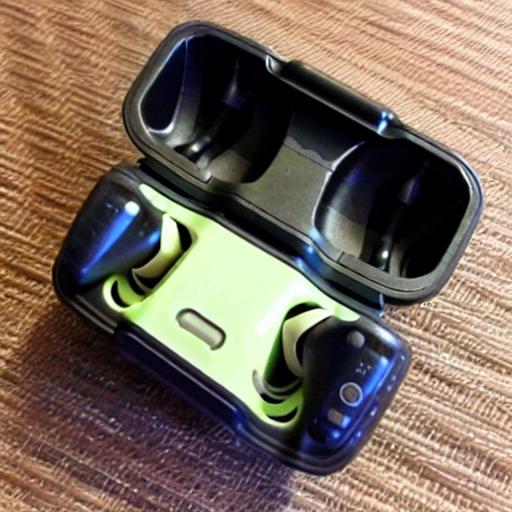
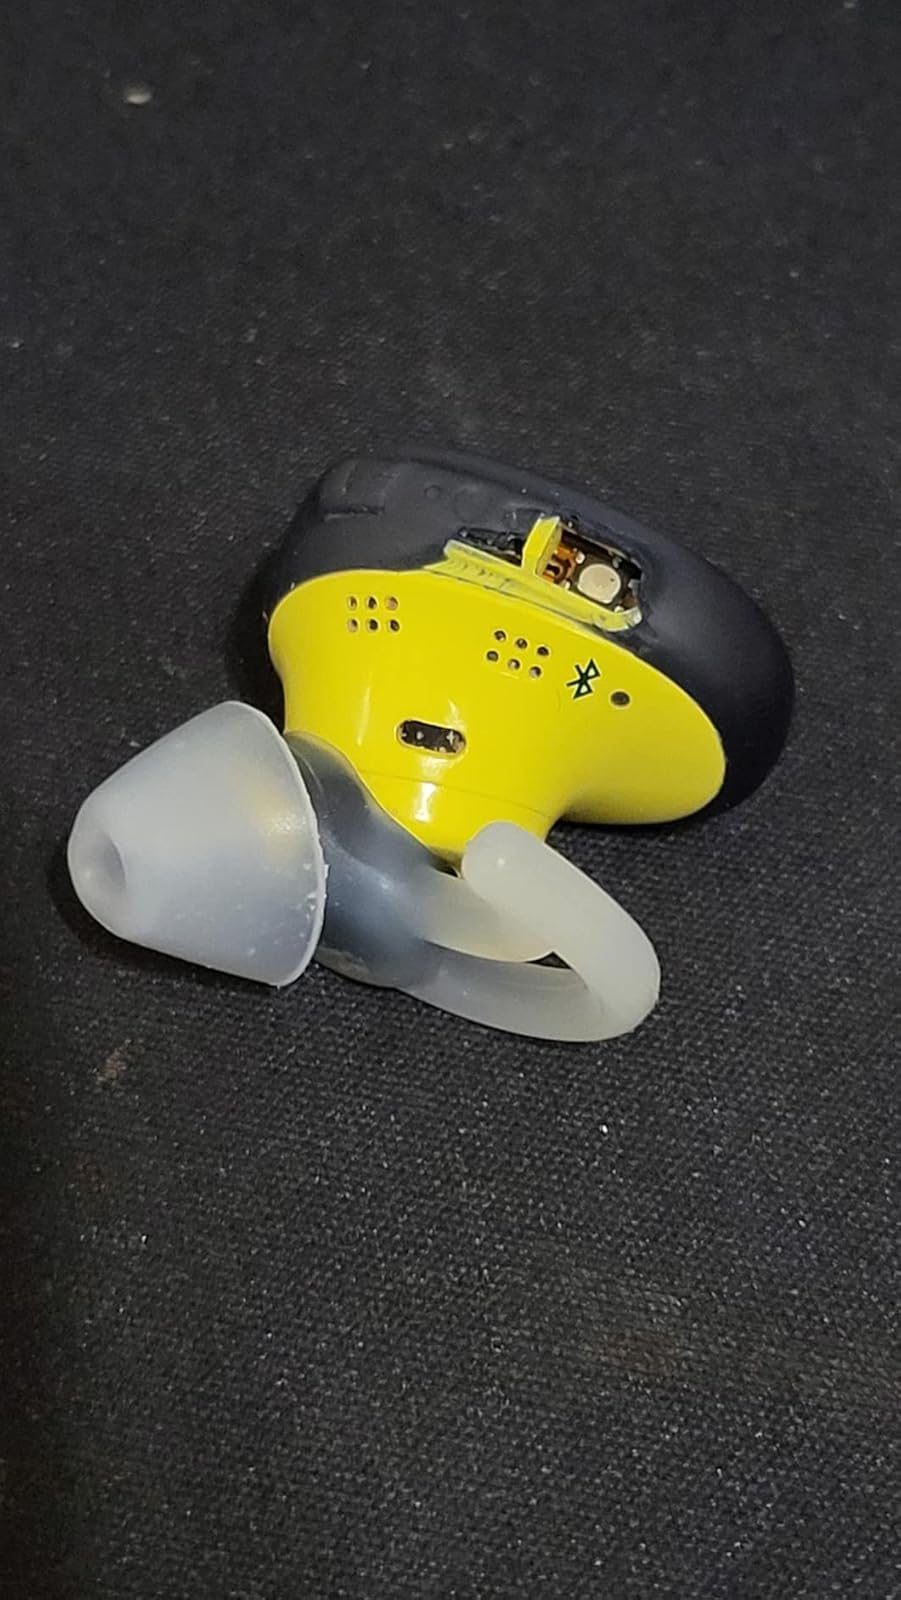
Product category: earbuds
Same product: no